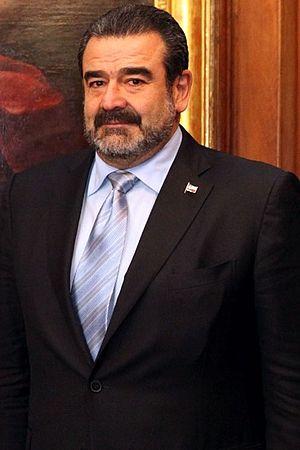
Andrónico Luksic Craig est un homme d'affaires chilien. Il est le président de Quiñenco, une holding du Groupe Luksic, l'un des plus grands conglomérats du Chili. Lui et sa famille sont classés parmi les plus grandes fortunes du monde.